Who Wants to Be a Millionaire? (South African game show)

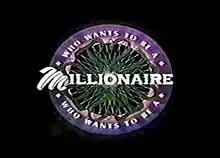

Who Wants to Be a Millionaire? is a South African game show hosted by Jeremy Maggs and based on the original British format of "Who Wants to Be a Millionaire?". The goal of the game was to win one million rand by answering fifteen multiple choice questions correctly. "Who Wants to Be a Millionaire?" was shown on the South African TV station M-Net, which also used their logo in the programme's logo. The program was shown on Wednesdays and Sundays. Six series of the show were made. There was a project to make another version of the quiz show in Afrikaans, which launched on 27 October 2021 as Wie Word 'n Miljoenêr? airing on KykNET.